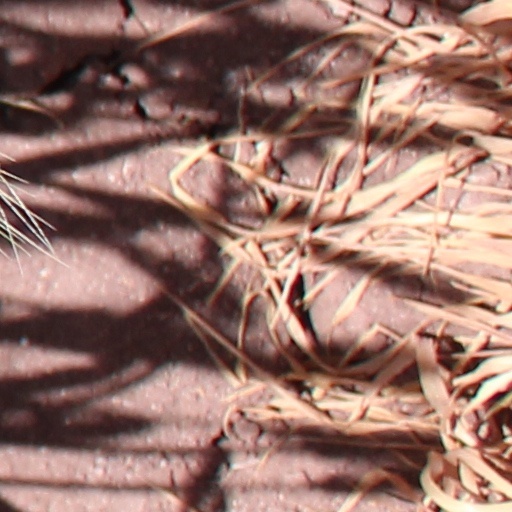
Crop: wheat